Architecture Film Festival Rotterdam

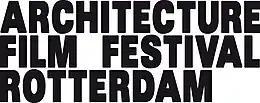
Next edition: 9–13 October 2024

Architecture Film Festival Rotterdam (AFFR) is a biannual film festival screening films, shorts, animations and documentaries about architecture, urban development and city culture, for both architects and the general audience. It is the largest architectural film festival in the world. The festival takes place at different locations, with its main venue being LantarenVenster.